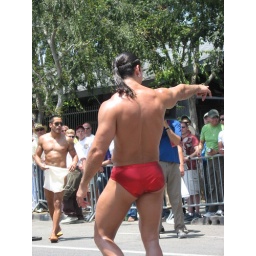
The man in the shiny red trunks.